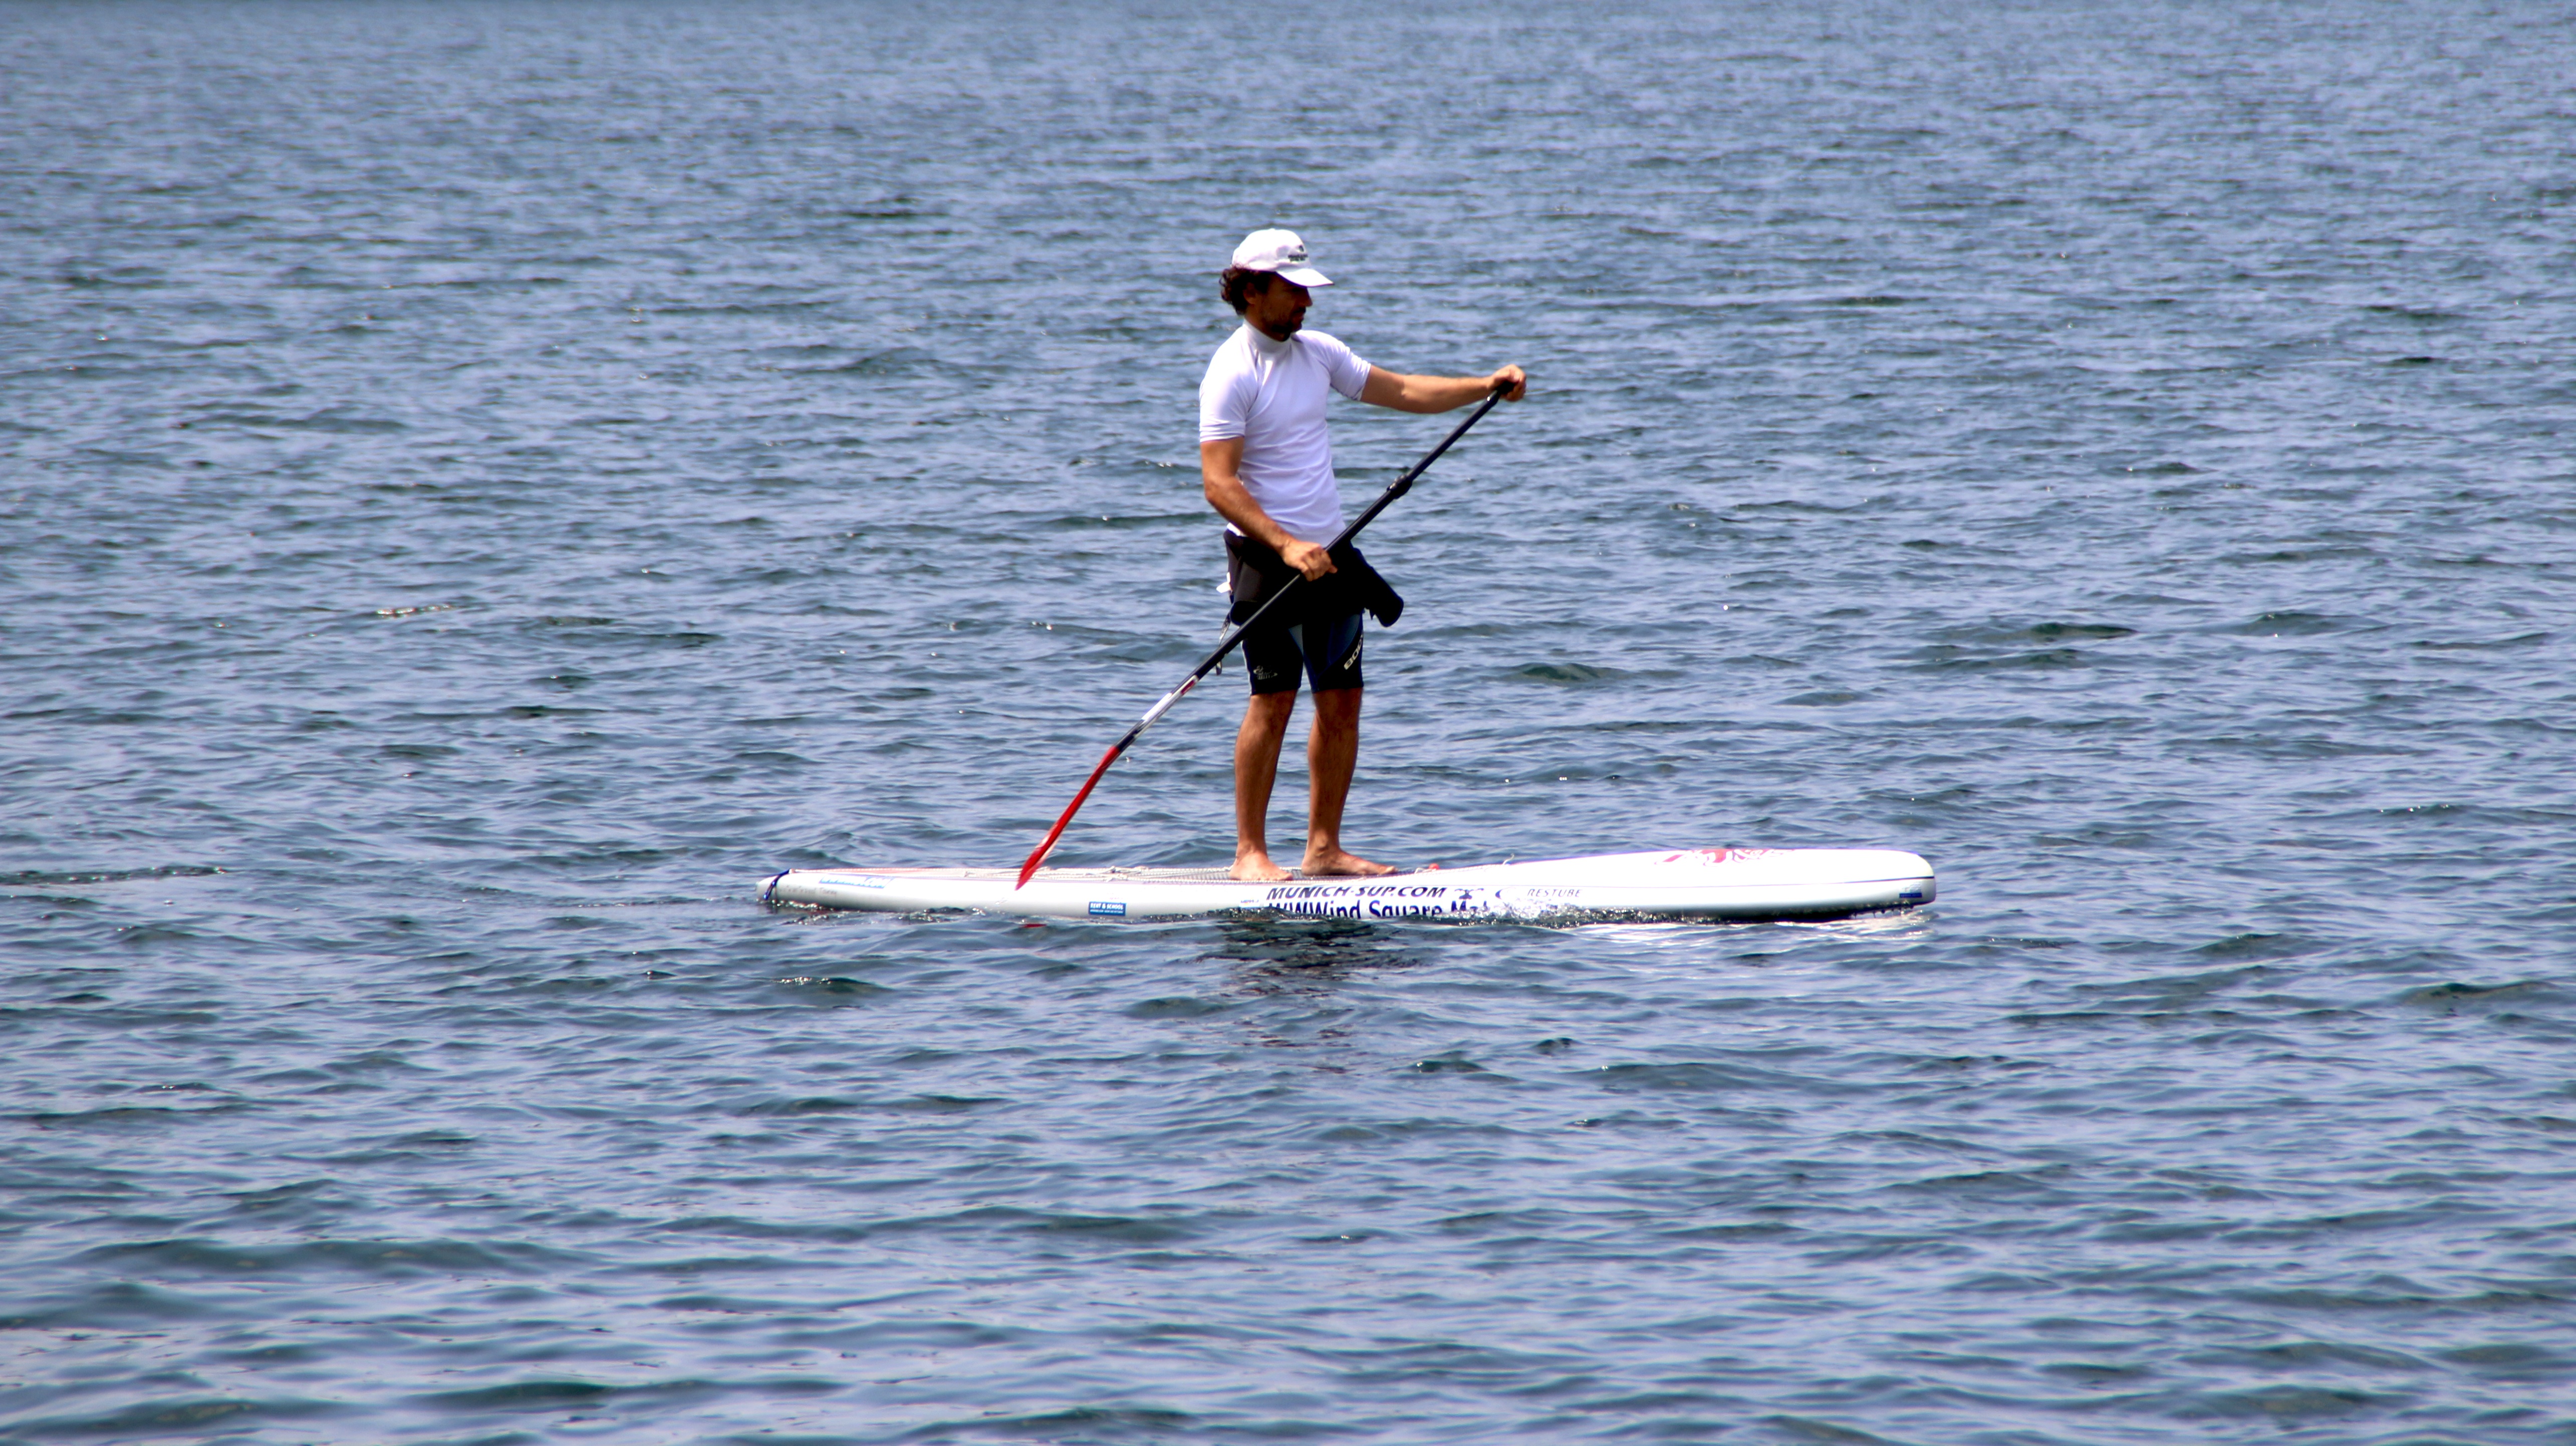
sea, water, paddle, sailing, surfboard, extreme sport, garda, sports, boating, windsurfing, sup, water sports, water sport, stand up paddle, stand paddle, stand up paddling, paddle surfing, water sports enthusiasts, stand up paddle surfing, waterskiing, surfing equipment and supplies, surface water sports, wakesurfing, canoe sprint